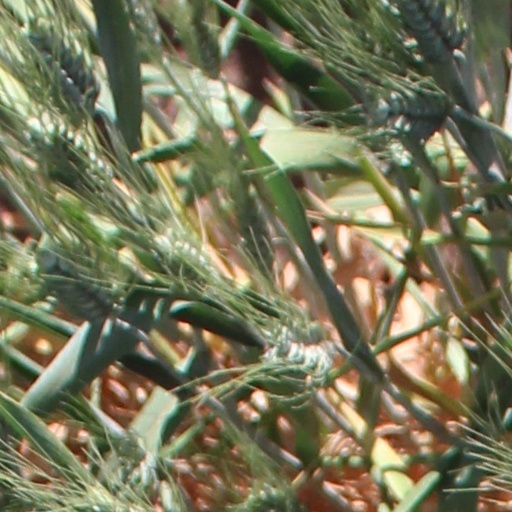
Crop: wheat